Greenwood Scouts

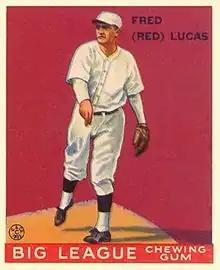
(1033) Red Lucas, Cincinnati Reds. Goudey baseball card. Lucas threw a no-hitter in the 1921 playoffs for Greenwood. Lucas is a member of the Cincinnati Reds Hall of Fame.

At age 20, Pol Perritt played for the Scouts in 1912 in his first professional season, splitting the season between the Vicksburg Hill Billies and Greenwood. Between the two teams, Perritt compiled an overall 18–18 record for the season. Perritt had been released by Vicksburg in April, 1912 and was quickly picked up by Greenwood, whom he had pitched against with Vicksburg, catching the attention of Greenwood management. On May 20, 1912, Perritt pitched both games of a doubleheader against Vicksburg, winning one game and losing one. Following the Cotton League season, Perritt was purchased by the St. Louis Cardinals in September 1912. Cardinals scout Bill Armour had signed Perritt and brought Perritt with him on his return to St. Louis. Finishing the season with St. Louis, Perritt compiled a 1–1 record with a 3.19 ERA in six games in the closing weeks of the National League season. Perritt pitched ten major league seasons compiling a 92–78 record with a 2.89 ERA in 256 career major league games. Perritt's major league career ended after he had a financial dispute with the Detroit Tigers. A native of Arcadia, Louisiana, Perritt forged a successful career in the oil business in Louisiana and had encouraged his teammates to join him in the industry while still a player. In 1934, Perritt was injured when shot by a business associate during a fist fight that required police intervention.